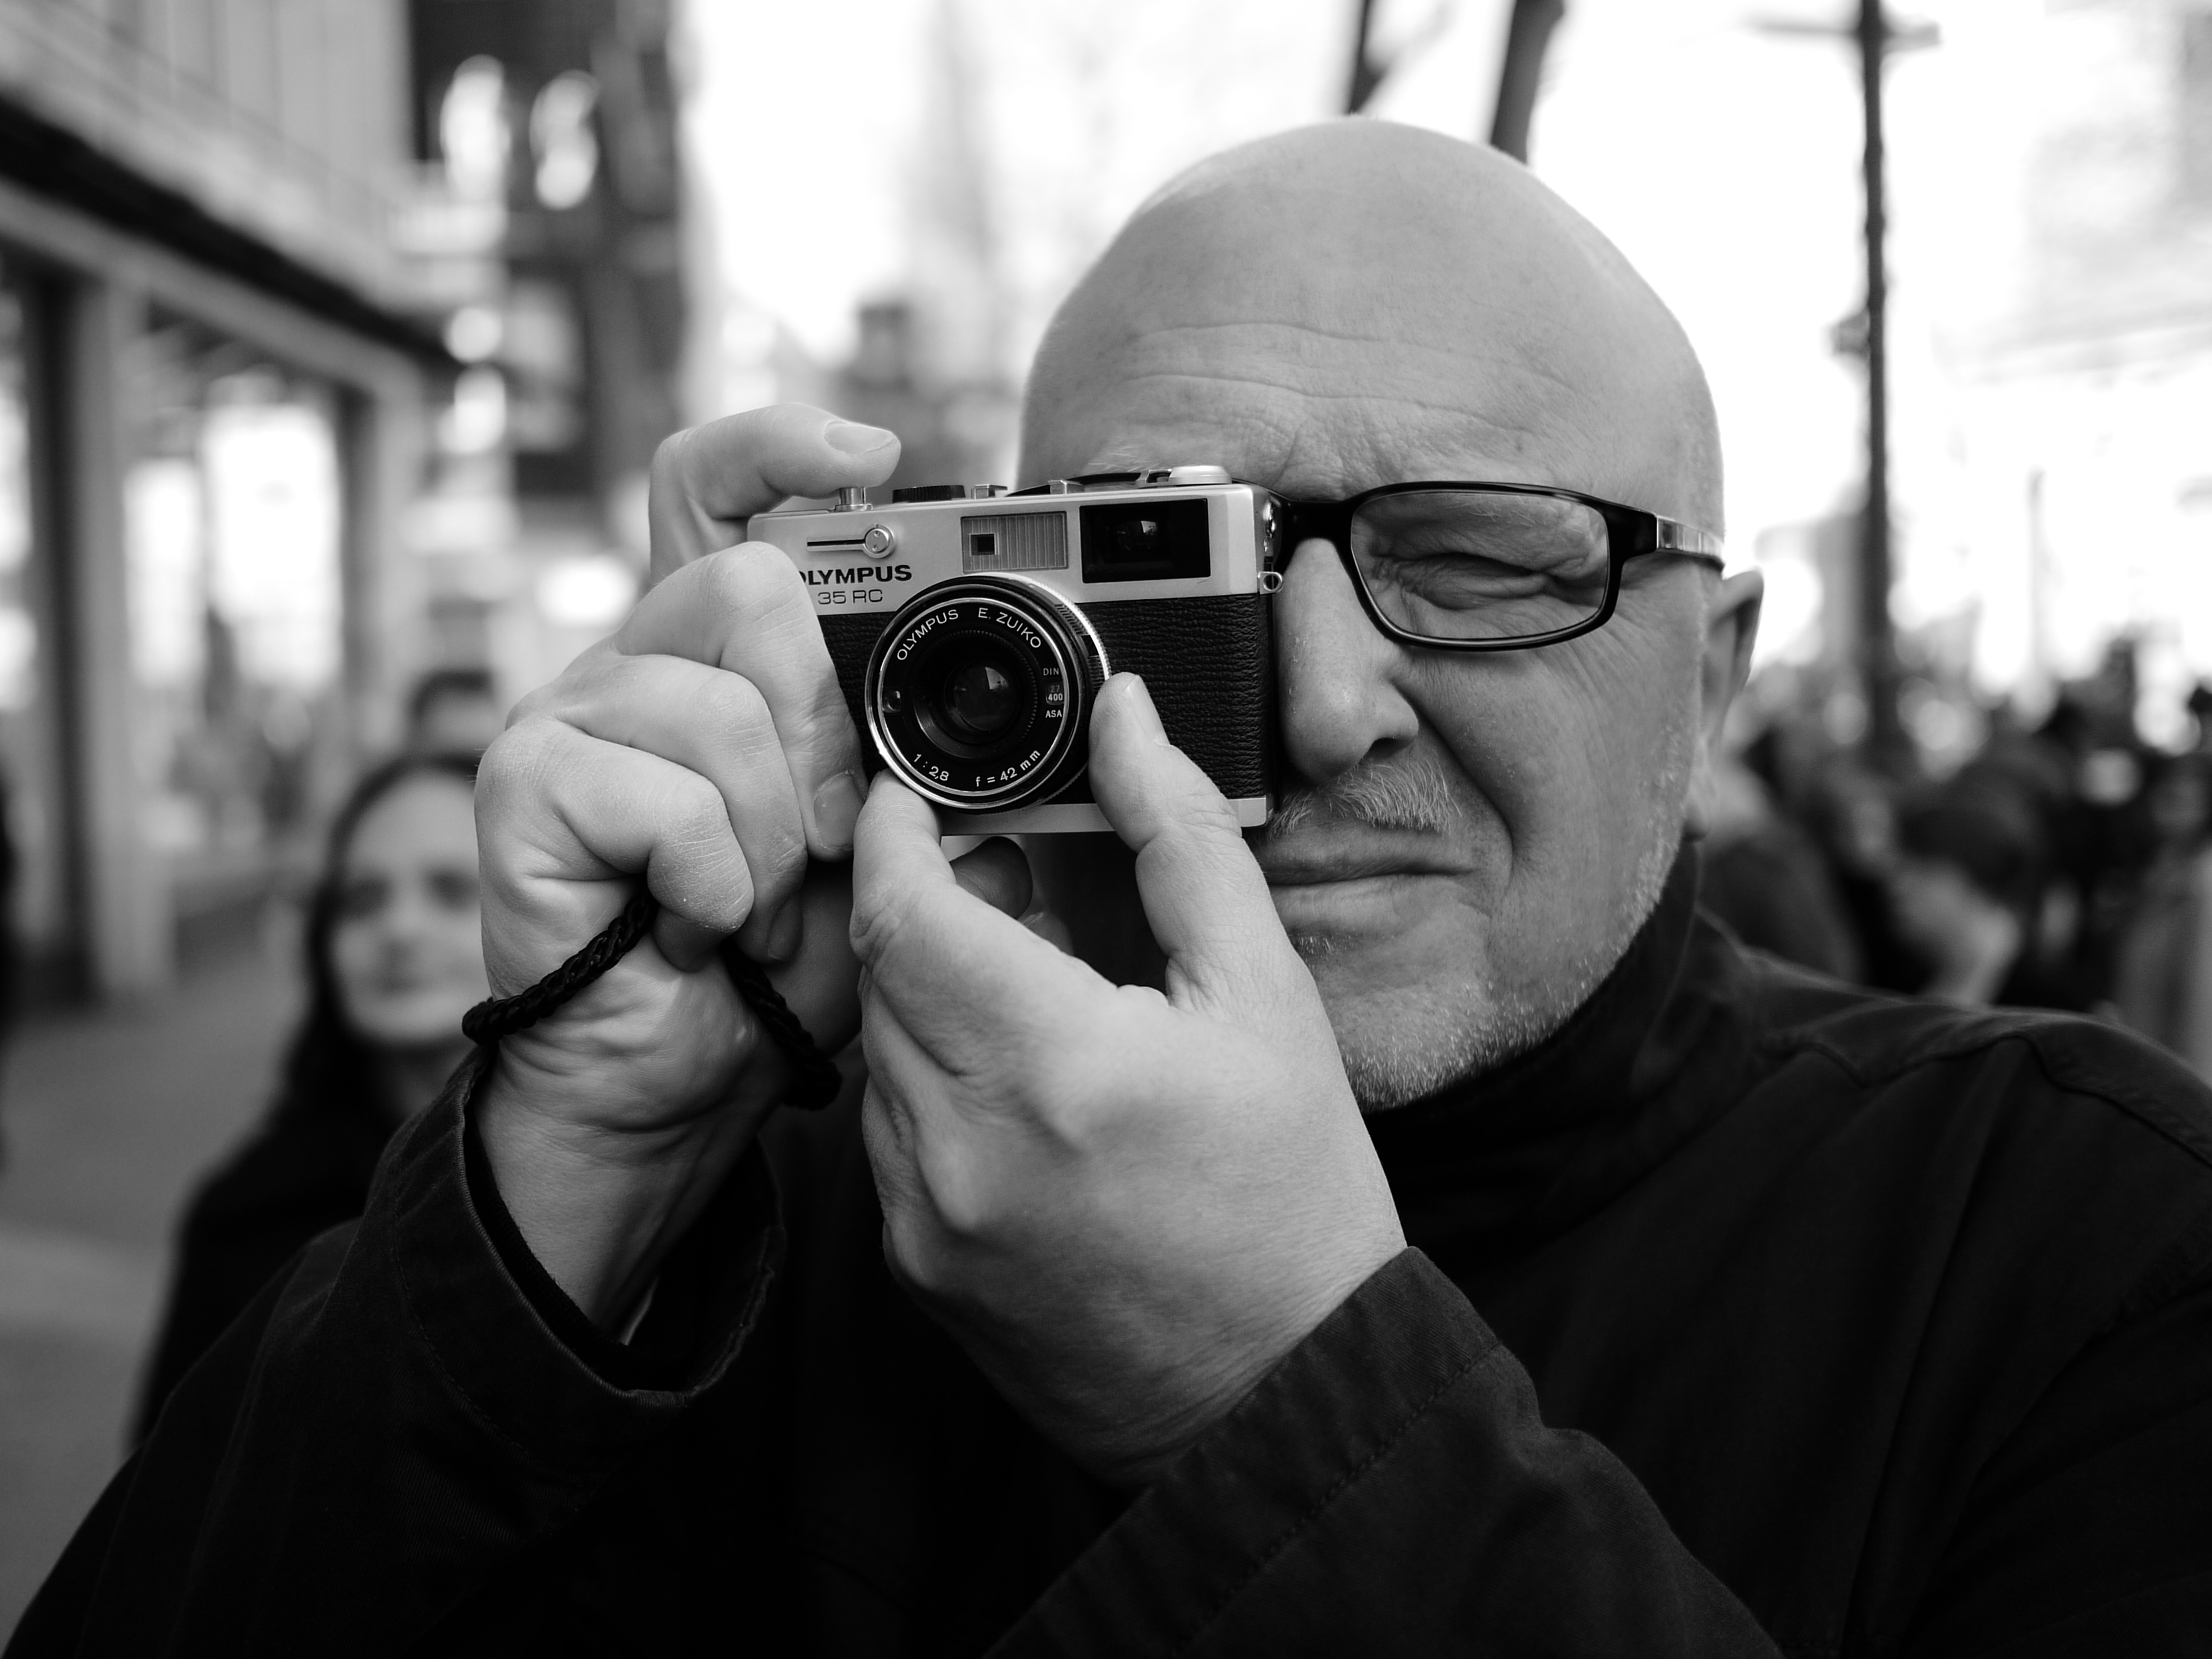
man, person, black and white, people, white, street, camera, photography, film, ebook, portrait, training, black, monochrome, reflex camera, streetphotography, flickr, thomas, video, digital camera, glasses, olympus, photograph, omd, fuji, leica, monochrom, leuthard, hcb, thomasleuthard, streettogs, interaction, cinematographer, monochrome photography, digital slr, film noir, single lens reflex camera, cameras optics, vision care